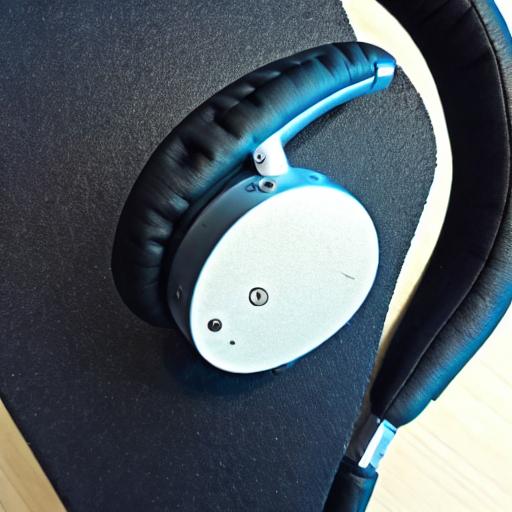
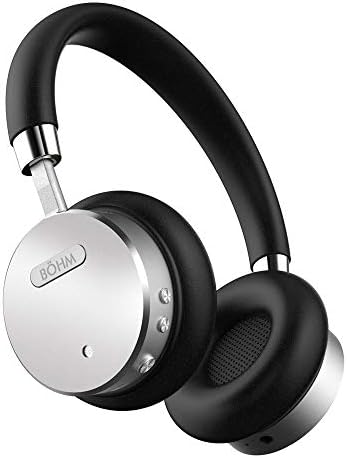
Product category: headphones
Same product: no